Ghouta chemical attack

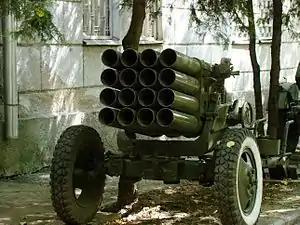
A RPU-14 multiple rocket launcher, of a type that may have launched M-14 munitions found by UN inspectors on 26 August at a site in Moadamiyah

Human Rights Watch reported that two types of rockets were used: in Western Ghouta, a 140mm rocket made in the Soviet Union in 1967 and exported to Syria; and in Eastern Ghouta, a 330mm rocket of unknown origin. HRW also reported that at the time of the attack, Syrian rebels were not known to be in possession of the rockets used.